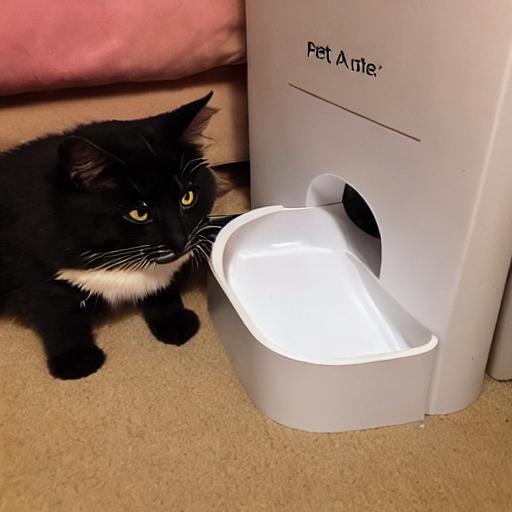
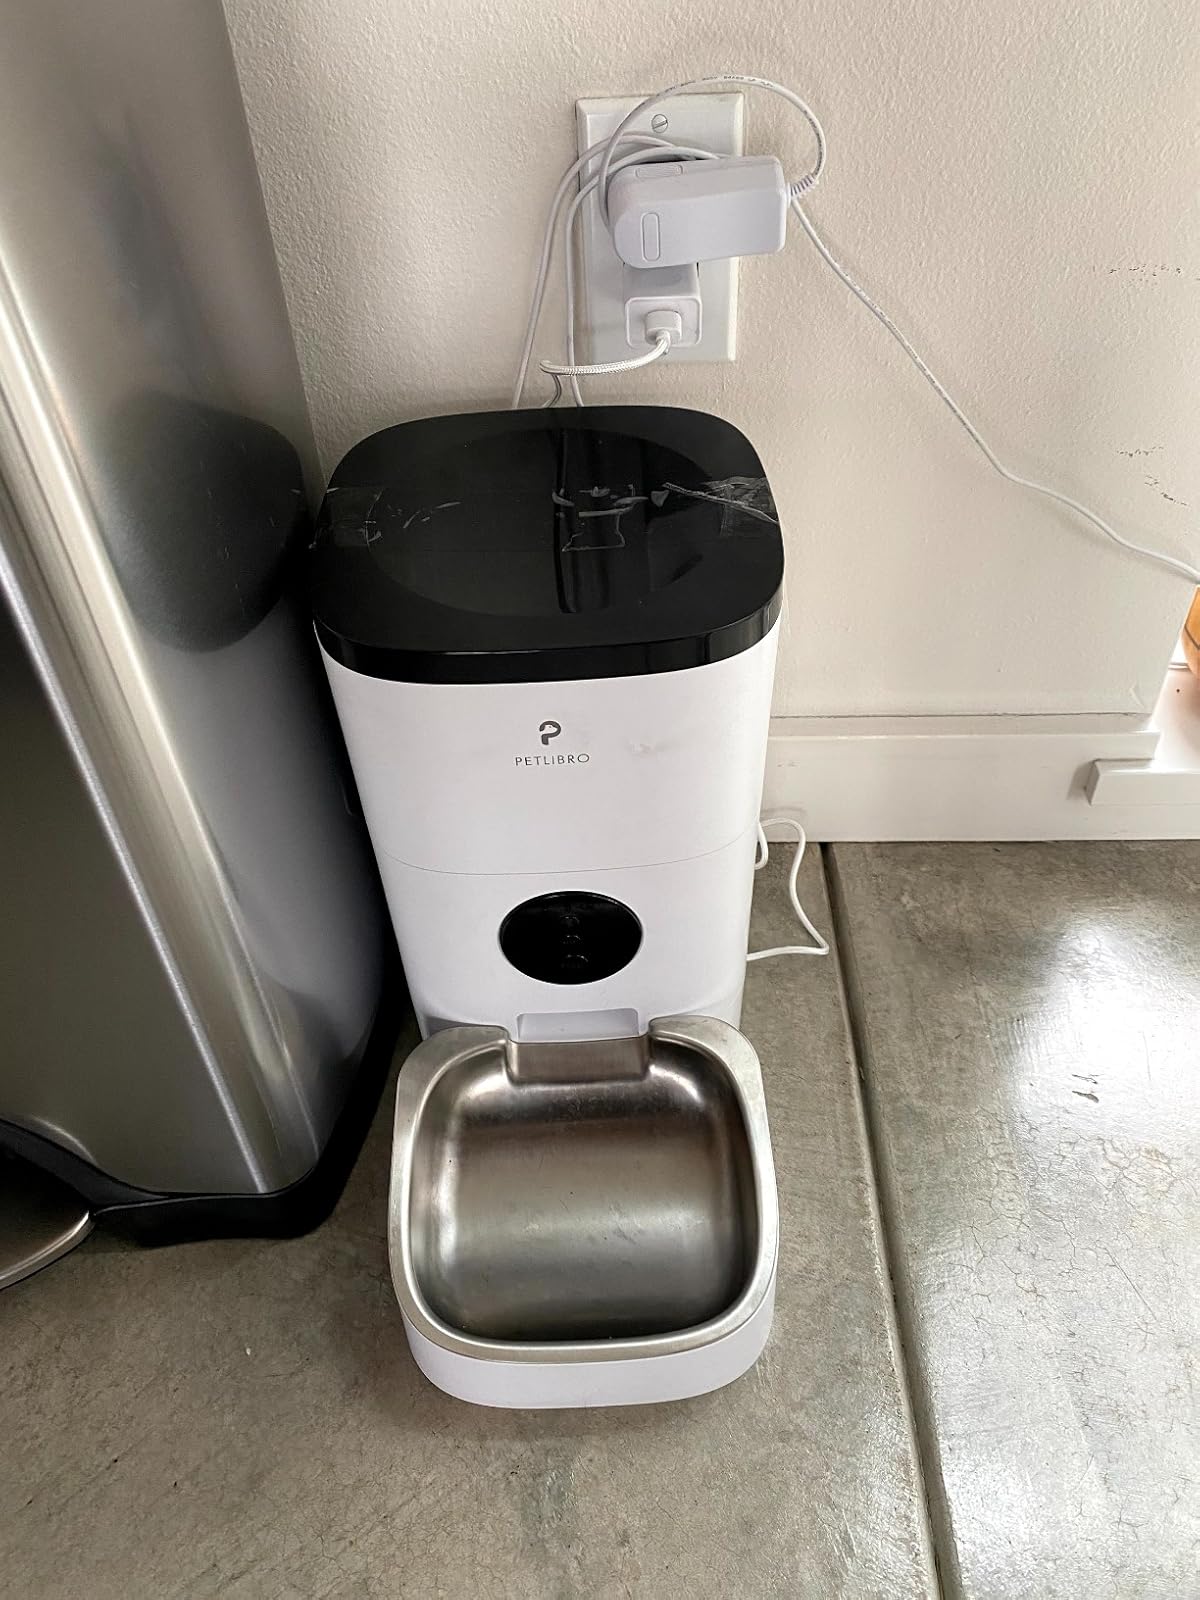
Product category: items_feeder
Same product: no